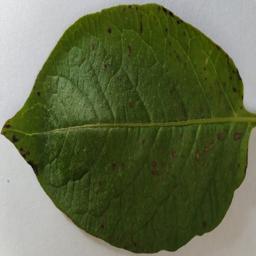
Etiqueta: Tizon_Temprano